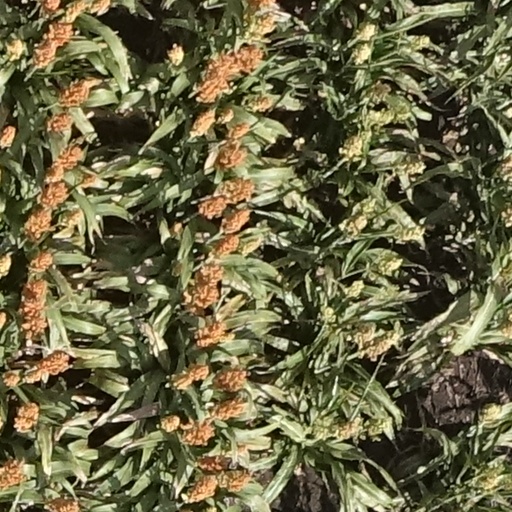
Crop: sorghum